Celtic Christianity

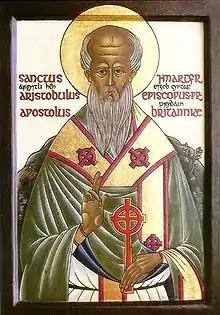
Modern icon of Aristobulus of Britannia

According to medieval traditions, Christianity arrived in Britain in the 1st century. Gildas's 6th-century account dated its arrival to the latter part of the reign of the Roman emperor Tiberius; an account of the seventy disciples discovered at Mount Athos in 1854 lists Aristobulus as "bishop of Britain". Medieval accounts of King Lucius, Fagan and Deruvian, and Joseph of Arimathea, however, are now usually accounted as pious frauds.